Sky position (RA, Dec in degrees): 184.093, 19.078
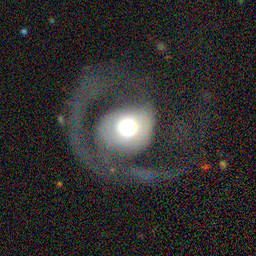
Galaxy morphology: Disturbed Galaxies